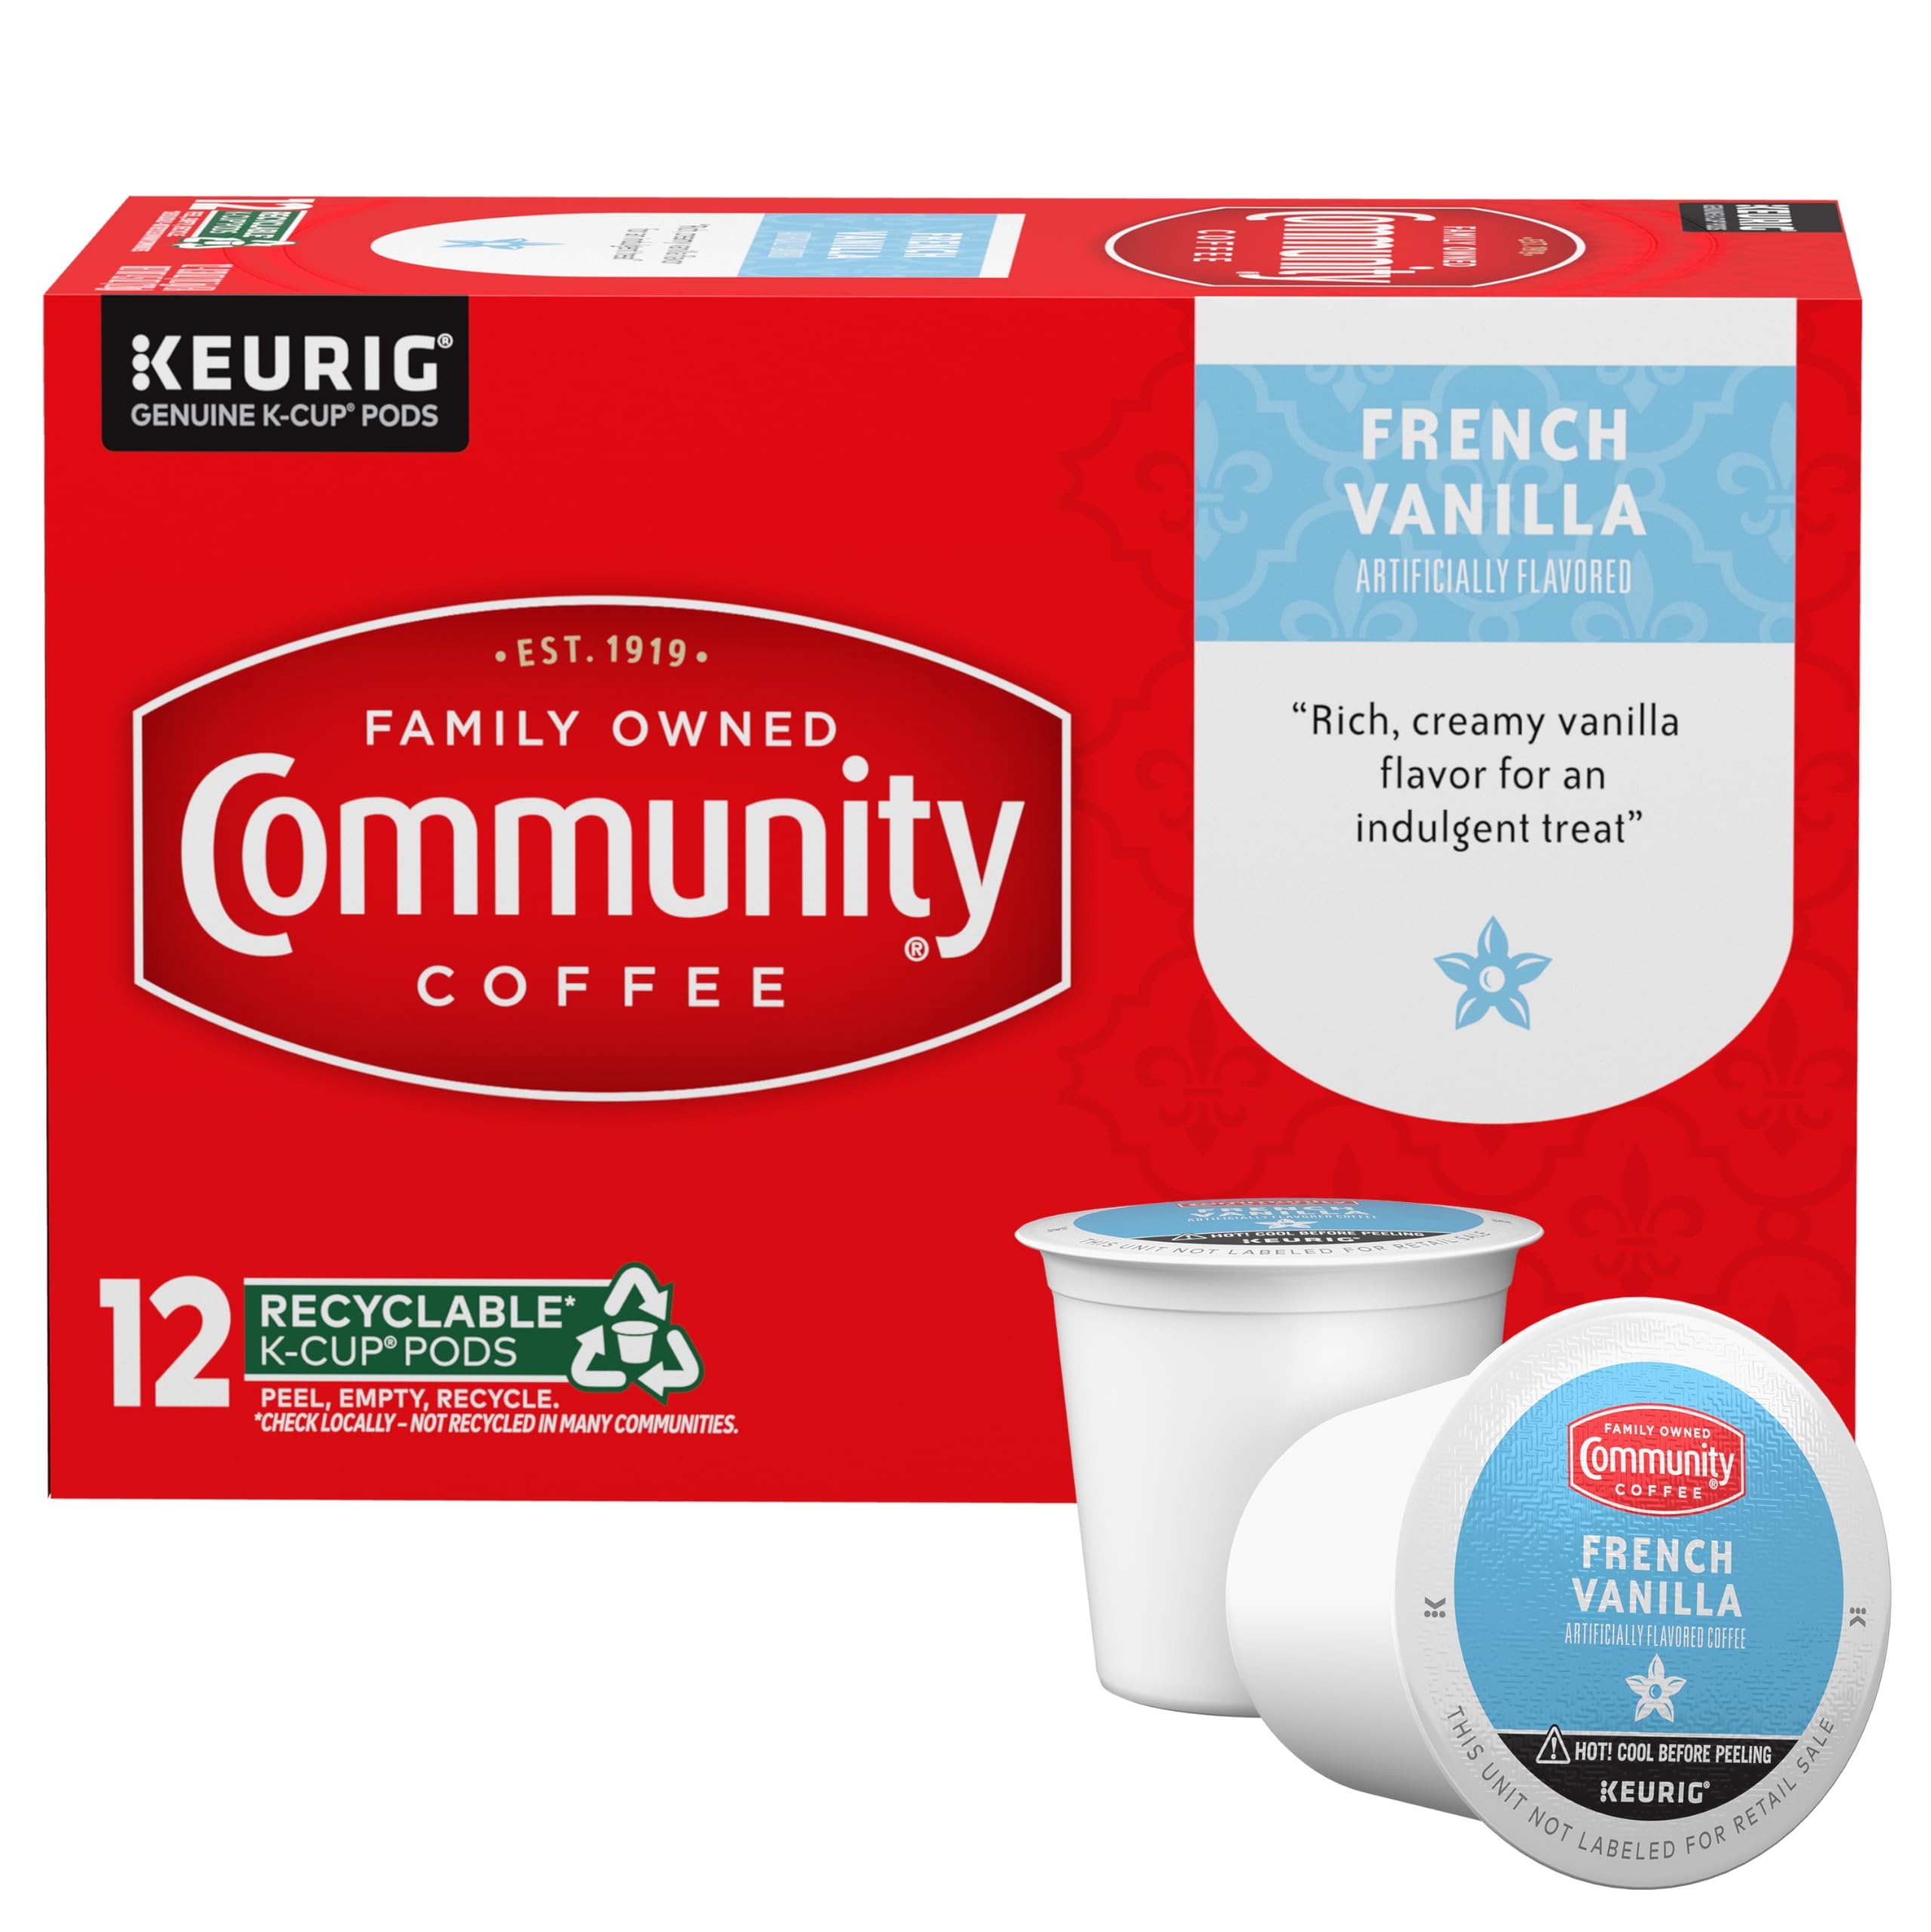
Item Name: Community Coffee French Vanilla Flavored 12 Count Coffee Pods, Medium Roast, Compatible with Keurig 2.0 K-Cup Brewers, 12 Count (Pack of 1)
Bullet Point 1: French Vanilla Flavored Coffee: Enhanced with rich, creamy vanilla flavor and made with 100% Arabica beans, this coffee is an indulgent treat. It's sweet with medium full body and medium brightness.
Bullet Point 2: PREMIUM SINGLE-SERVE COFFEE: 100% Arabica coffee beans roasted, ground and packaged to be compatible with all Keurig brewers; for the best-tasting cup, we recommend using your brewer’s 8-ounce brew option
Bullet Point 3: QUALITY YOU CAN TRUST: We have over 100 years of experience sourcing, roasting and blending premium coffees
Bullet Point 4: A FAMILY BUSINESS SINCE 1919: Family means more than being family-owned for over 100 years: it’s our generational employees, partnerships with coffee farms and people who welcome us into their homes
Bullet Point 5: COFFEE WITH HEART: We strive to make a positive impact on people’s lives — and the communities they call home — by giving back to our military and veterans, teachers, first responders and more
Bullet Point 6: RESPONSIBLY SOURCED: We promote stability in the coffee supply chain from soil to cup, partnering with Conservation International, World Coffee Research and others to ensure a sustainable future
Value: 12.0
Unit: Count

Price: 16.58